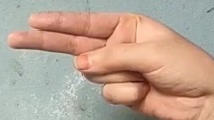
ASL sign: H